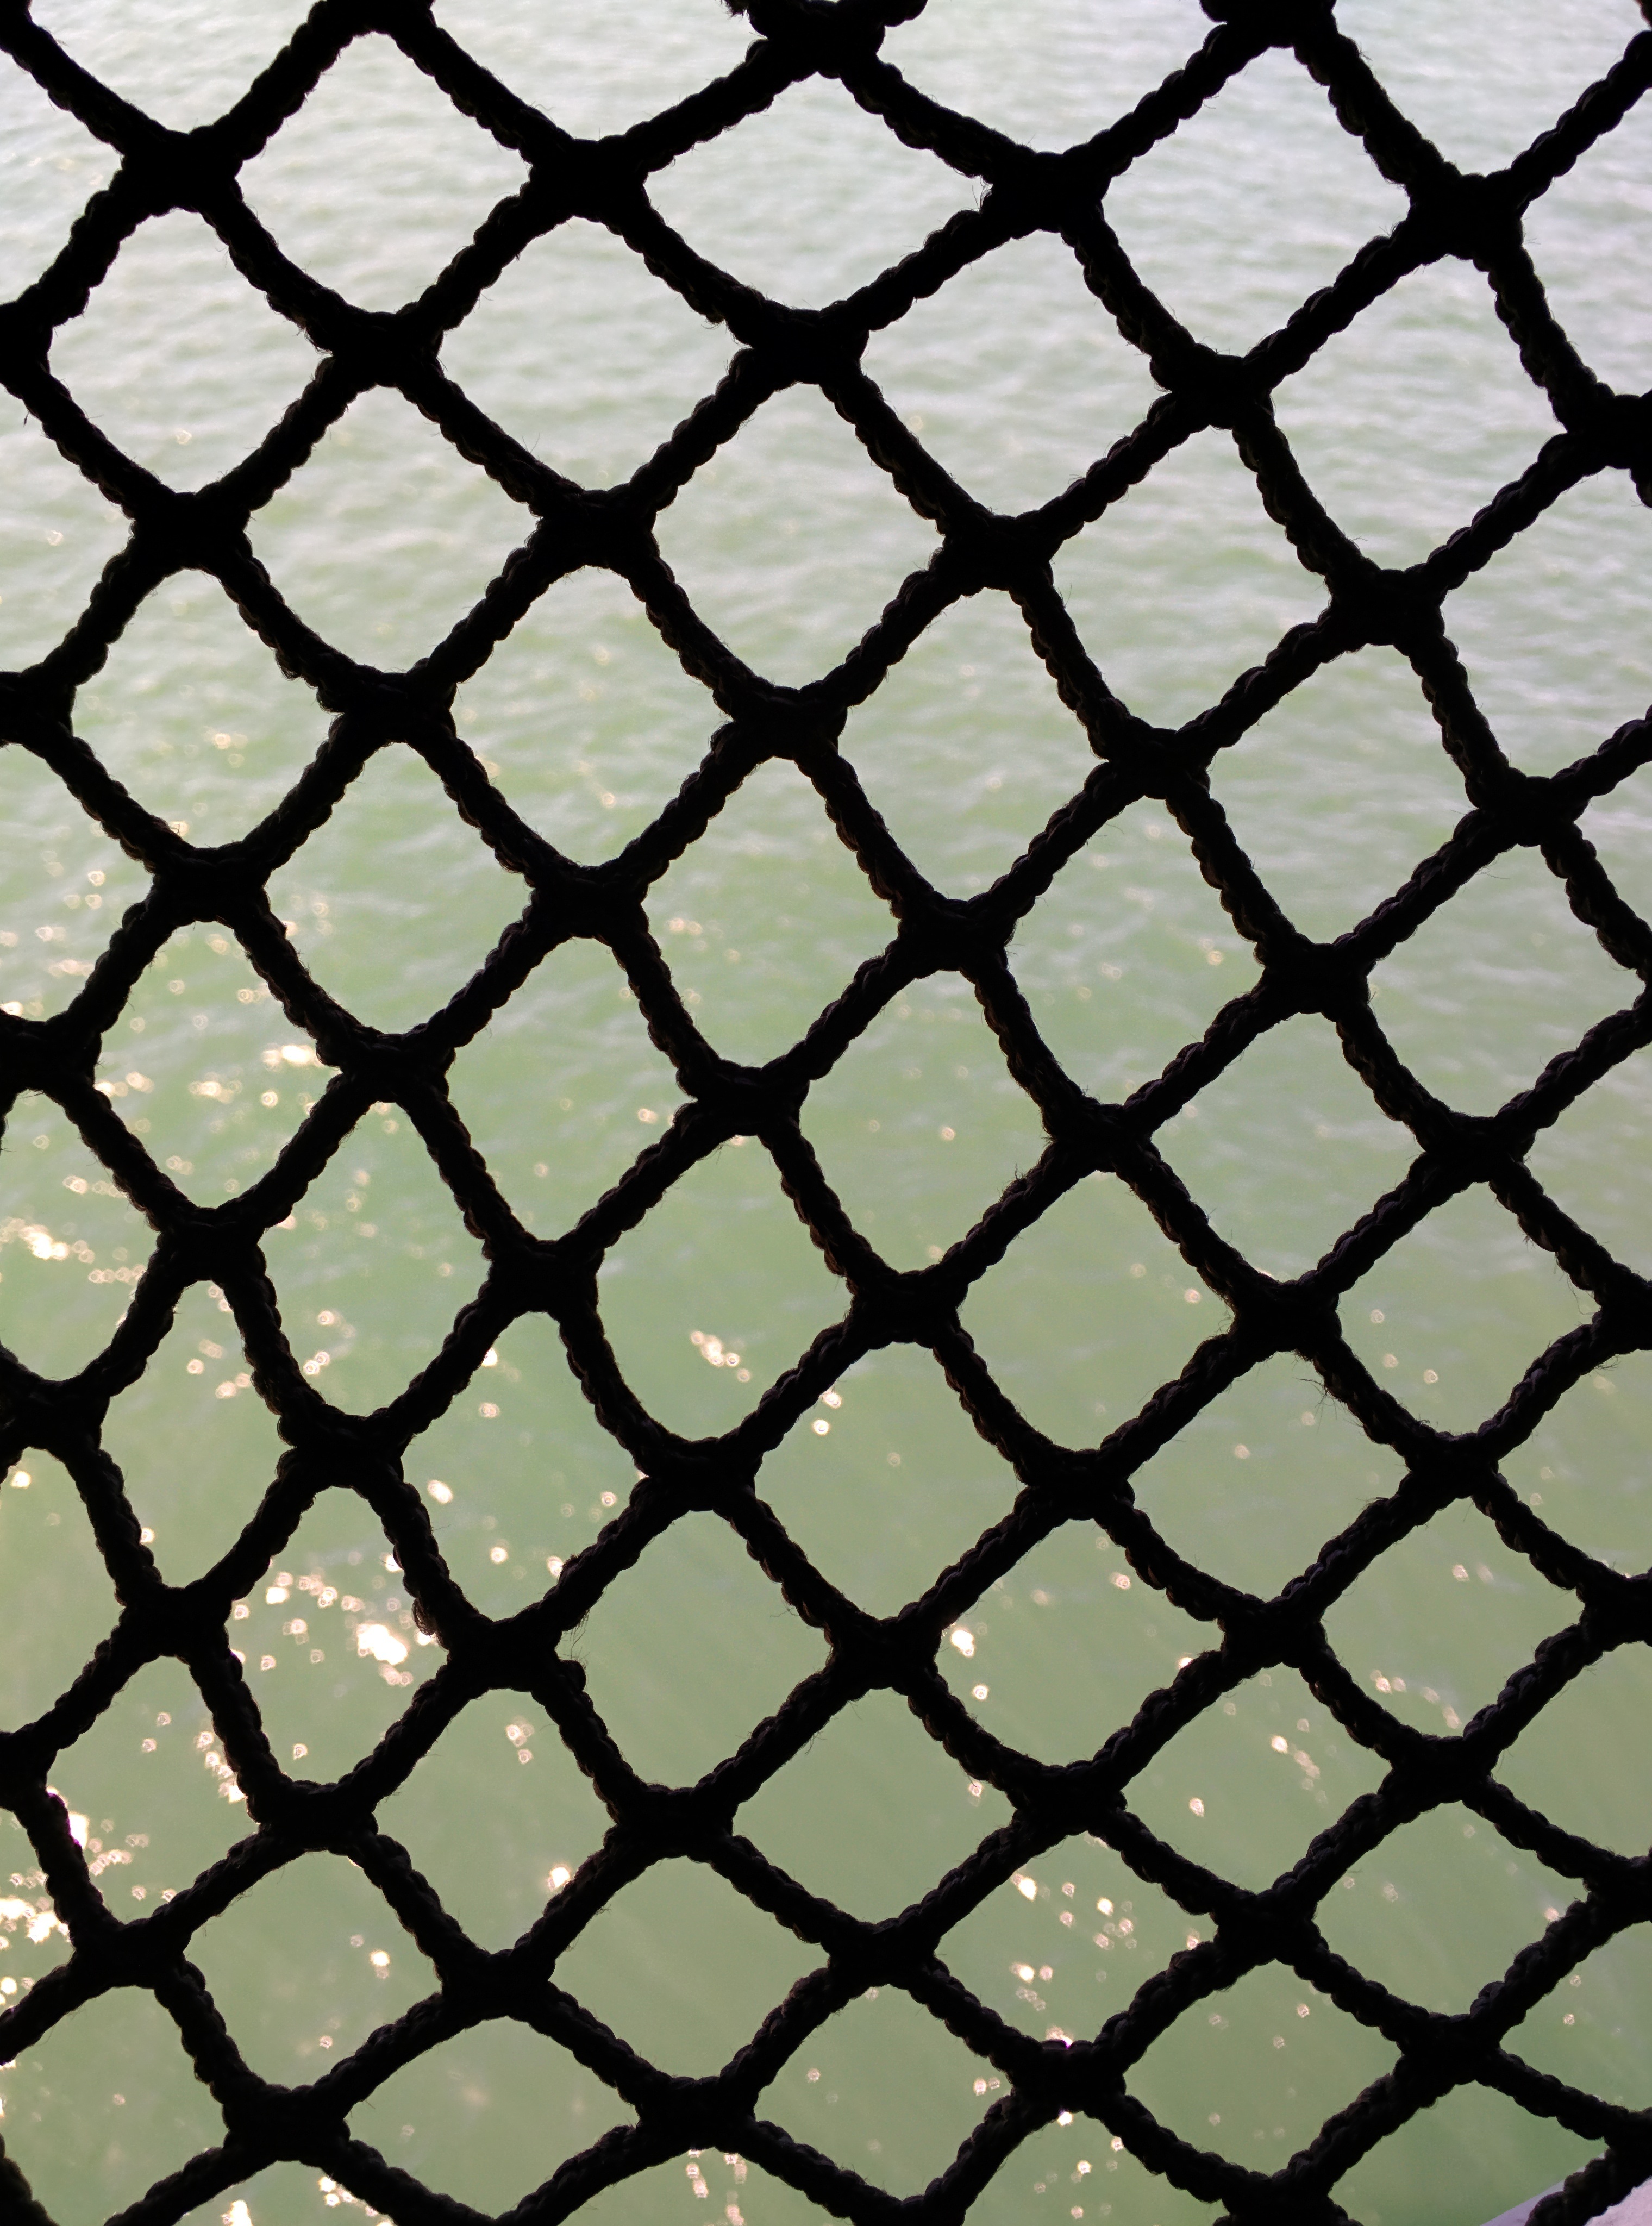
sea, water, ocean, texture, floor, web, pattern, line, industrial, circle, art, nautical, design, net, mesh, maritime, knots, linked, flooring, chain link fencing